Nancy Dyer Gray

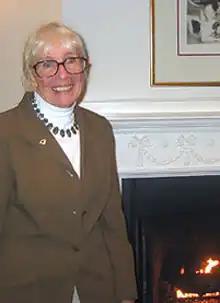
Gray pictured around 2015

Nancy Dyer Gray (November 10, 1932 – May 25, 2020) was an American businesswoman and conservationist. She established the Harraseeket Inn, in Freeport, Maine, in 1984, and went on to become president of both the New England Innkeepers Association and the Maine Innkeepers Association. She was also the eighth recipient of the Master Innkeeper of New England Award.